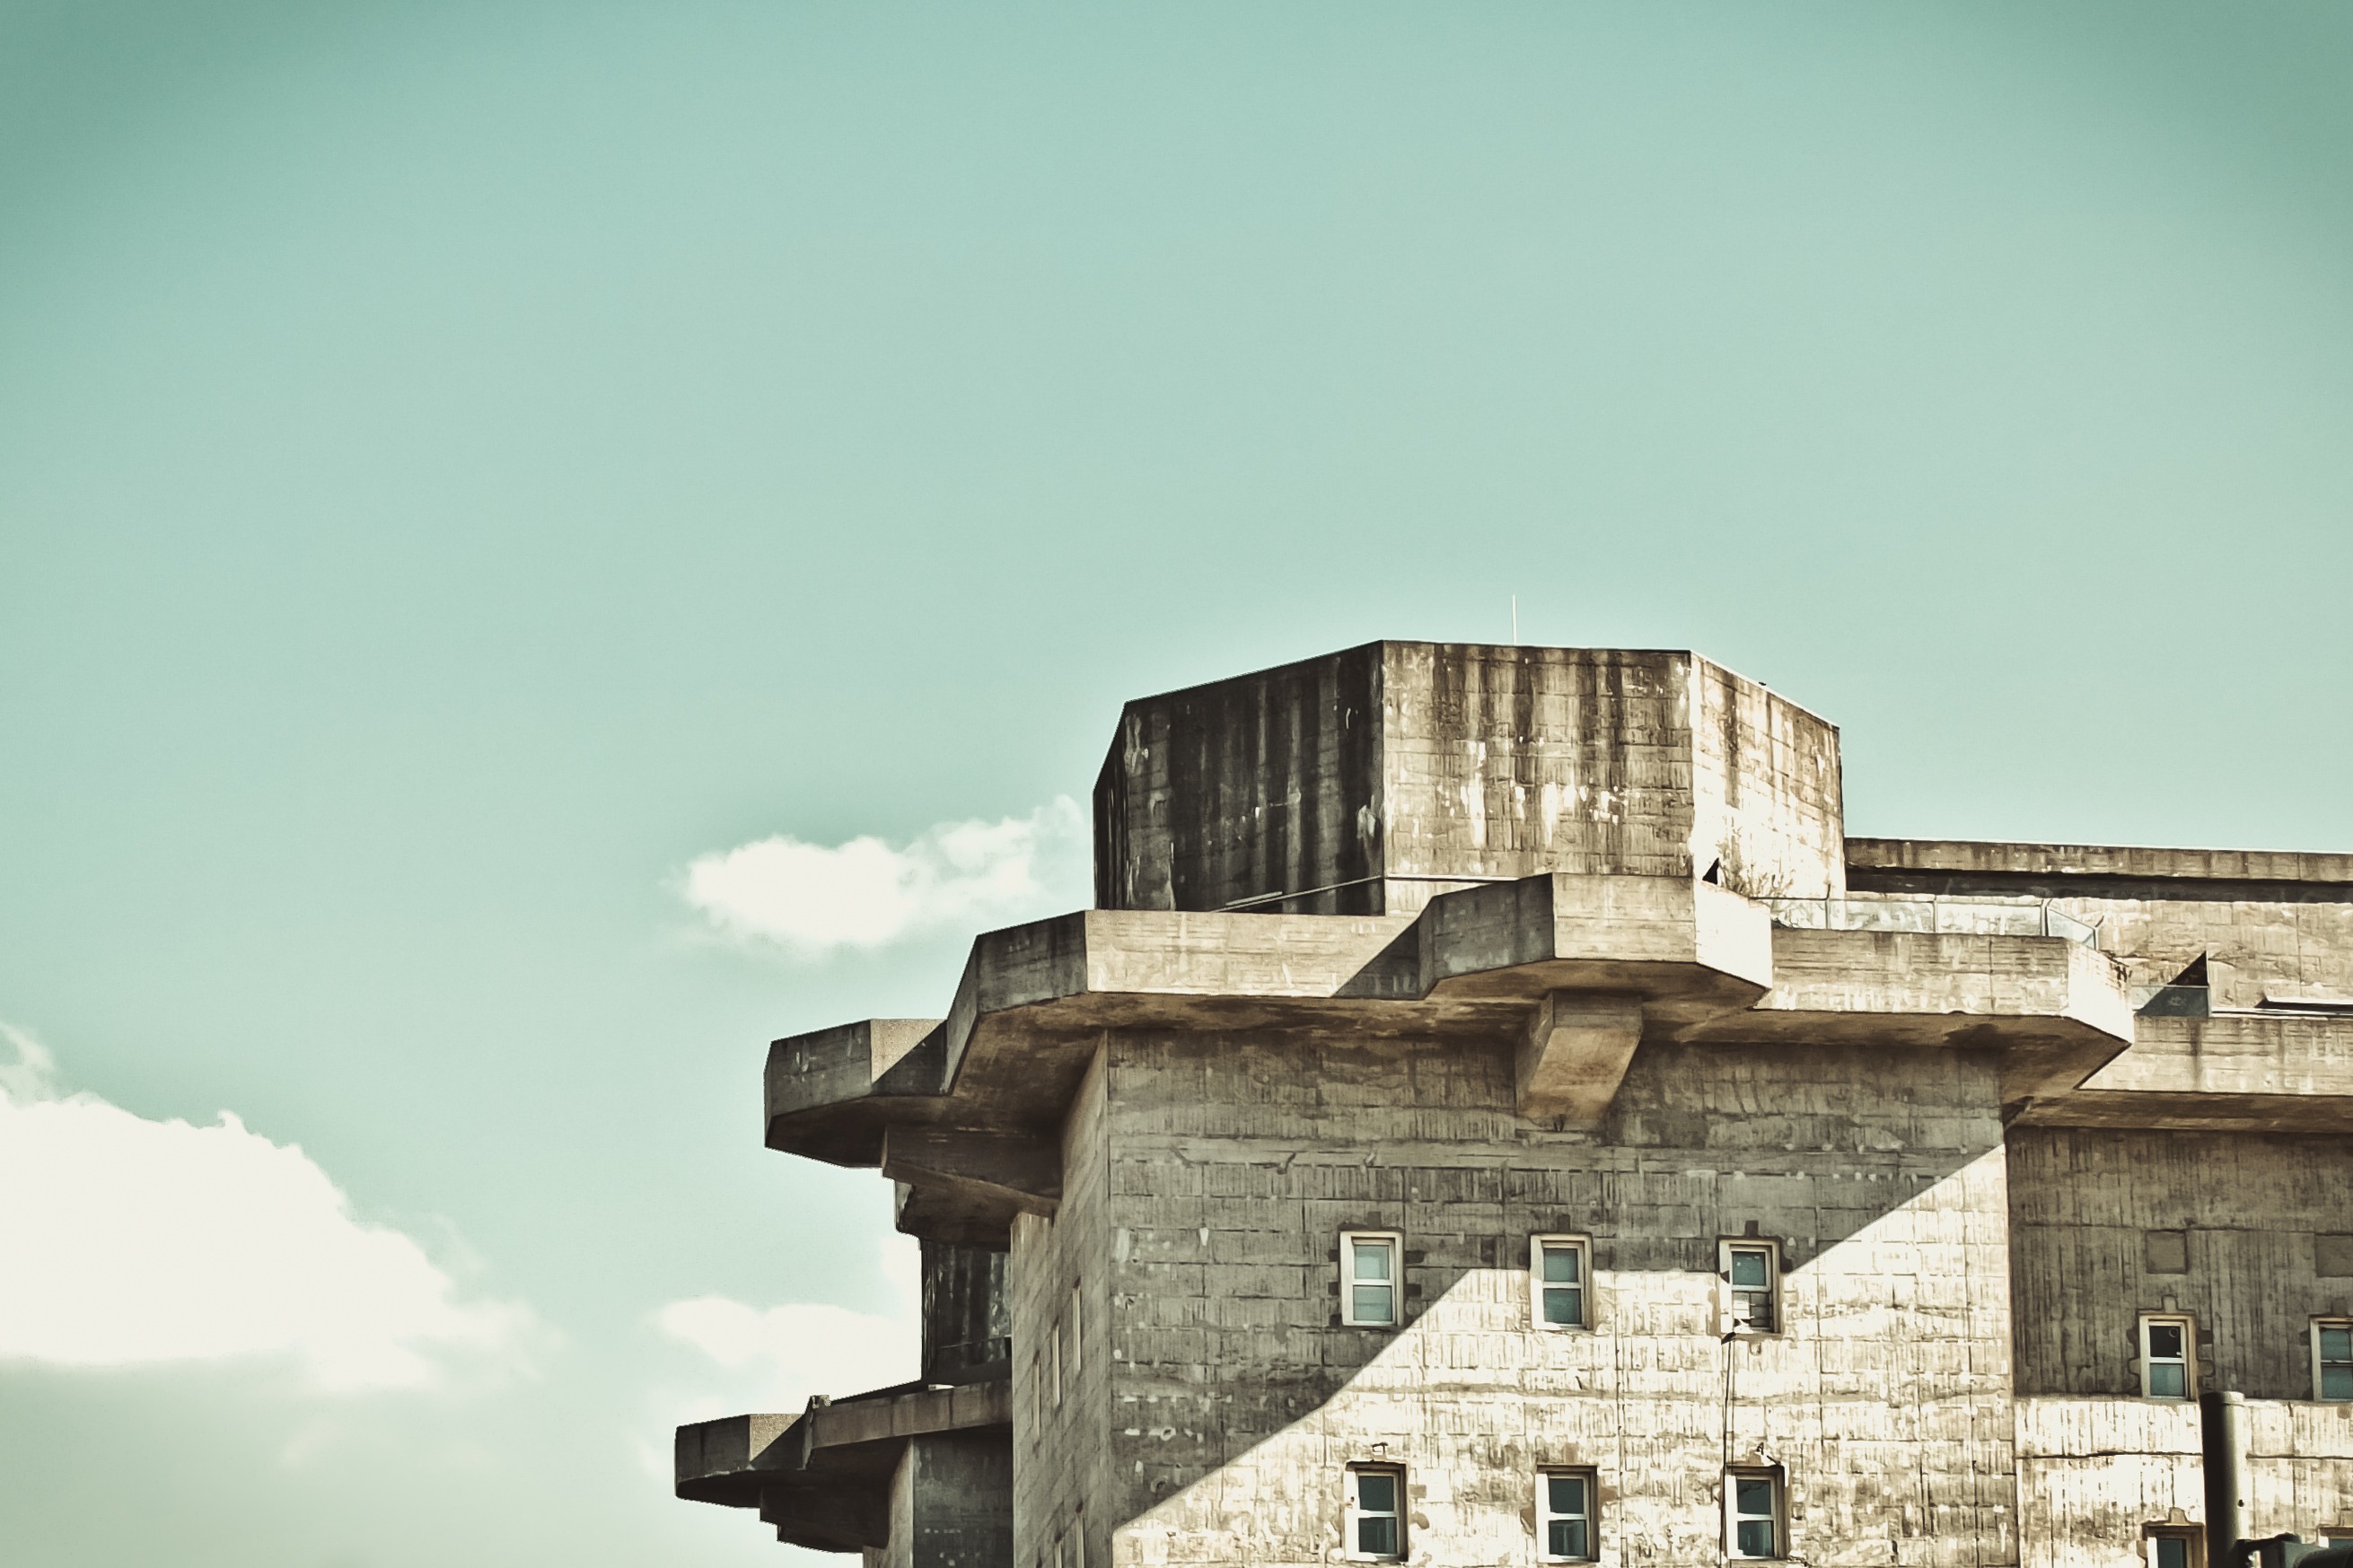
architecture, sky, house, building, castle, landmark, concrete, war, clouds, fortress, stronghold, hochbunker, history, bunker